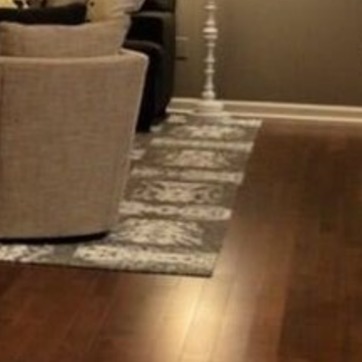
Material: carpet